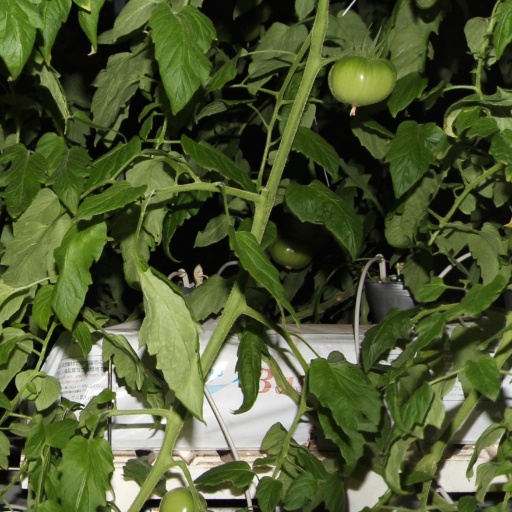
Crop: tomato